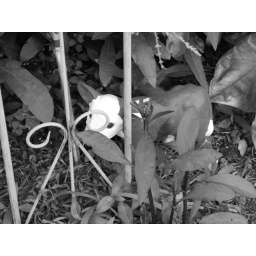
a calf in the flower bed